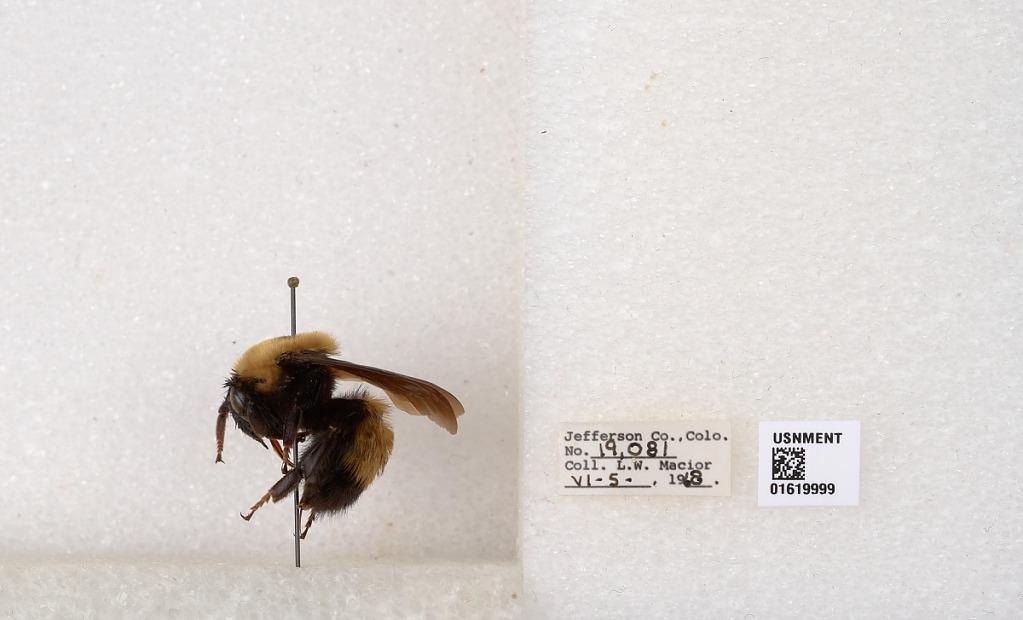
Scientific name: Bombus (Bombus) nevadensis Cresson